Willy ter Hell

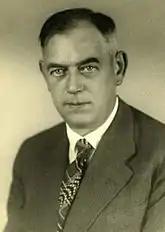
Willy ter Hell (date unknown)

Wilhelm Reemt ter Hell, known as Willy (2 December 1883, Norden – 1 July 1947 in Hofgeismar) was a German landscape painter and graphic artist.